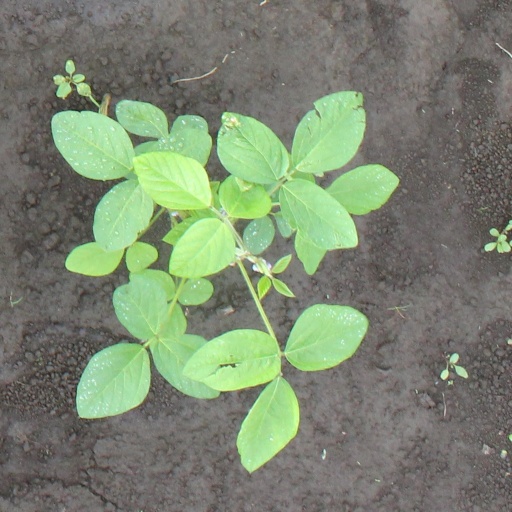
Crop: soybean